Circuit of the Americas

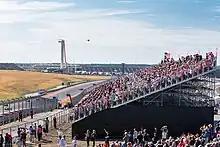
Crowd at COTA on race day

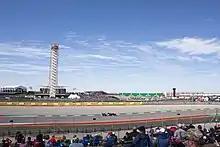
Circuit of the Americas during the 2018 US Grand Prix

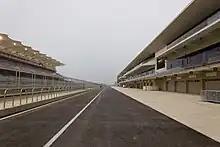
Pit lane

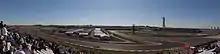
COTA on race day

In an episode of Speed TV's "Wind Tunnel" program broadcast on August 22, 2010, Tavo Hellmund revealed that the circuit would be long and would be made up of twenty turns with an elevation change of . The final plan of the circuit was released on September 1, 2010, showing a design inspired by the European tradition of sculpting the circuit to the contours of the land. The design draws from several European Formula One circuits, including a recreation of Silverstone's Maggotts–Becketts–Chapel sequence, Hockenheim's arena bends, and a replica of Istanbul's Turn Eight. Other corners were loosely inspired by the Senna 'S' at Interlagos, Turn 4 at the Buddh International Circuit and Turns 9-10 at Bahrain, the latter two tracks also designed by Tilke. A feature of the circuit is a deliberate widening of corners, to encourage drivers to follow multiple racing lines. A similar feature was used at the Buddh International Circuit in India, where the circuit widens on the approach to certain corners.